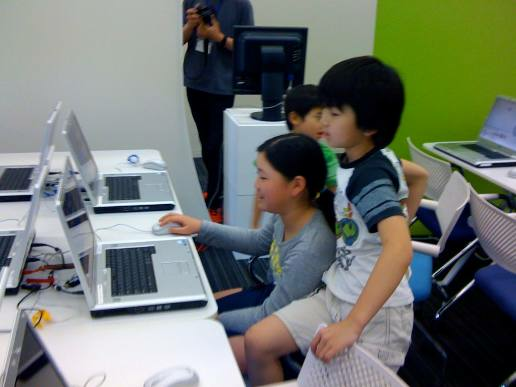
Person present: Yes